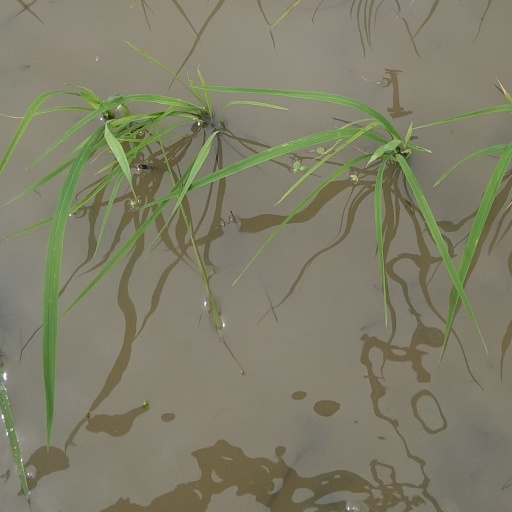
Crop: rice